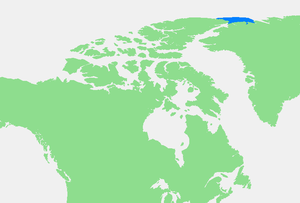
Ce tableau liste toutes les mers du monde que l'Organisation hydrographique internationale reconnaît comme telles dans sa publication S-23 Limites des océans et des mers. Dans cette publication tous les mers et océans ont un numéro d'identification, et on y trouve une description littéraire précise de leurs limites. Ces numéros d'identification sont ceux qui ordonnent cette table.